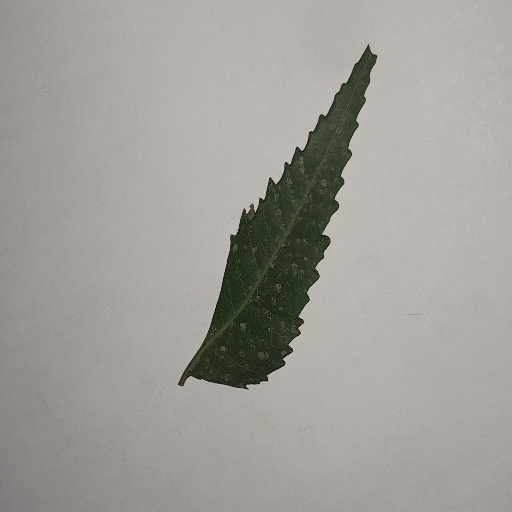
Species: Neem
Leaf condition: Powdery Mildew